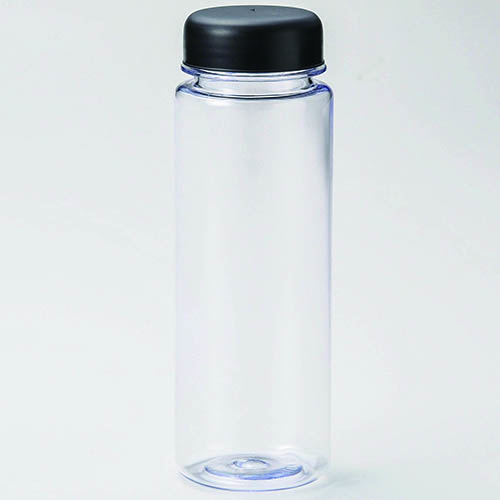
Waste category: glass